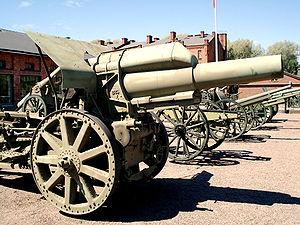
Le mortier de 210 mm modèle 16, ou 21-cm Mörser 16 selon la terminologie, est une pièce d'artillerie utilisée par l'Allemagne lors des deux guerres mondiales.